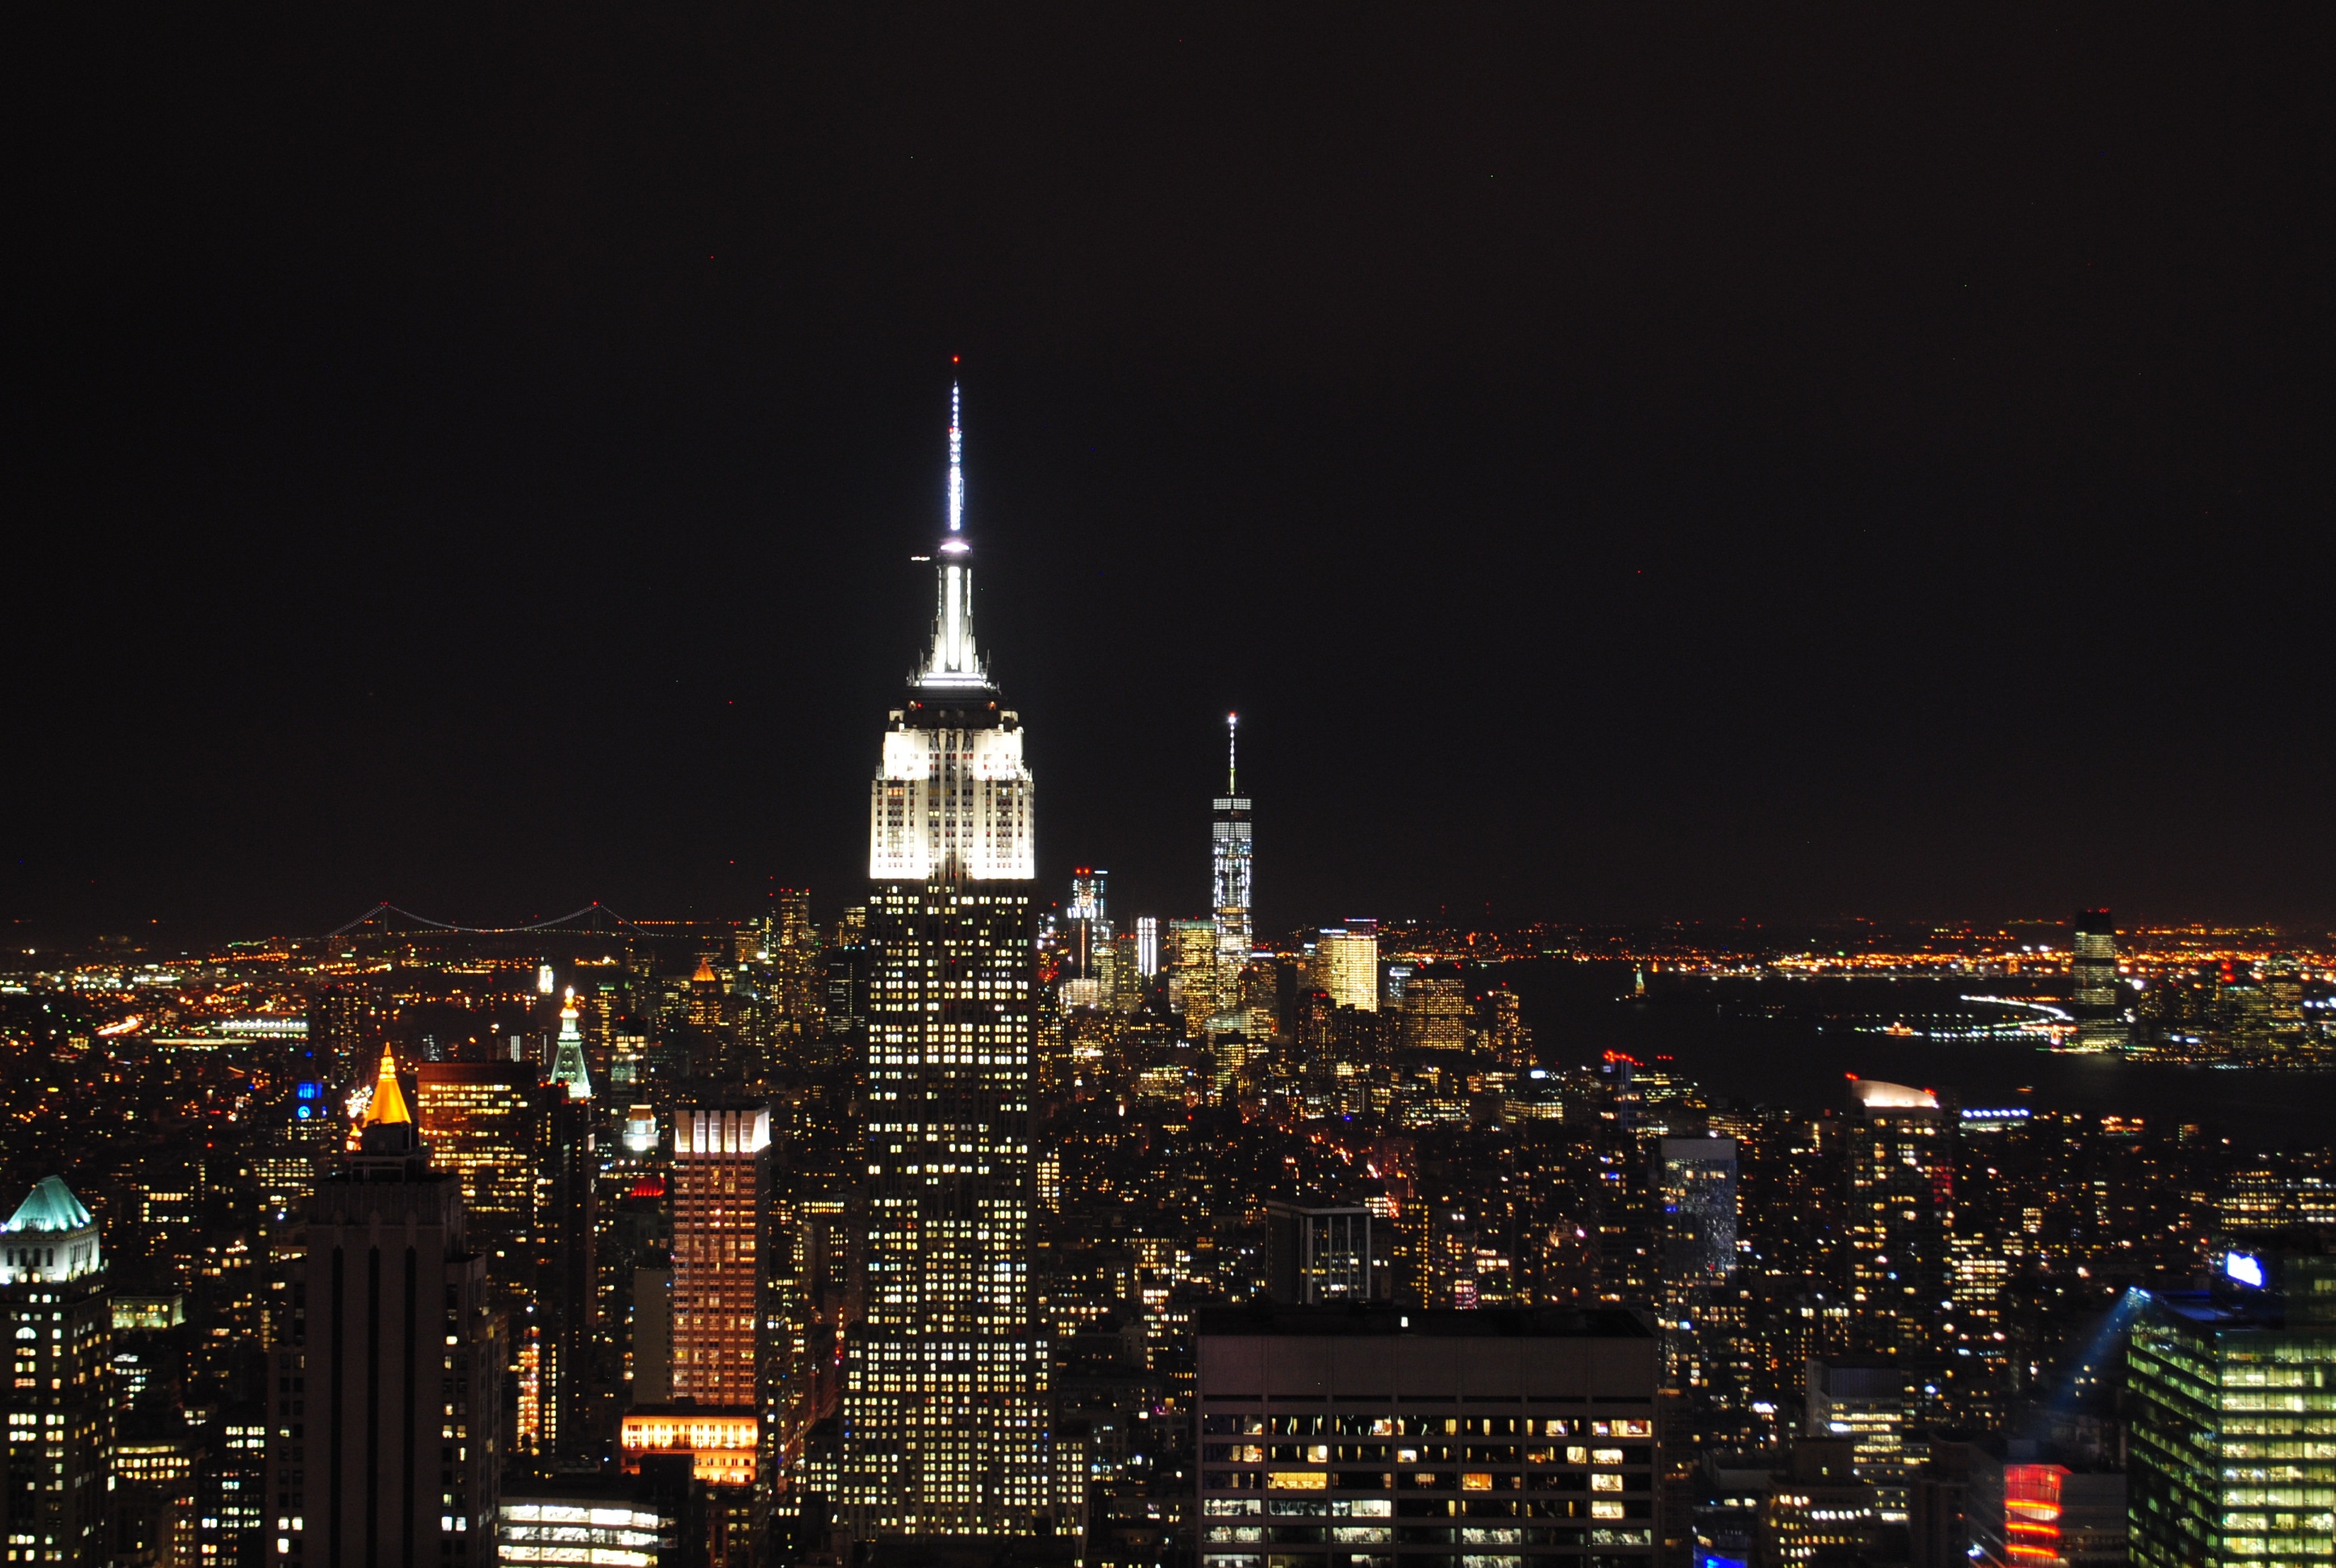
skyline, night, city, skyscraper, cityscape, downtown, dusk, evening, tower, landmark, metropolis, urban area, human settlement, atmosphere of earth, metropolitan area